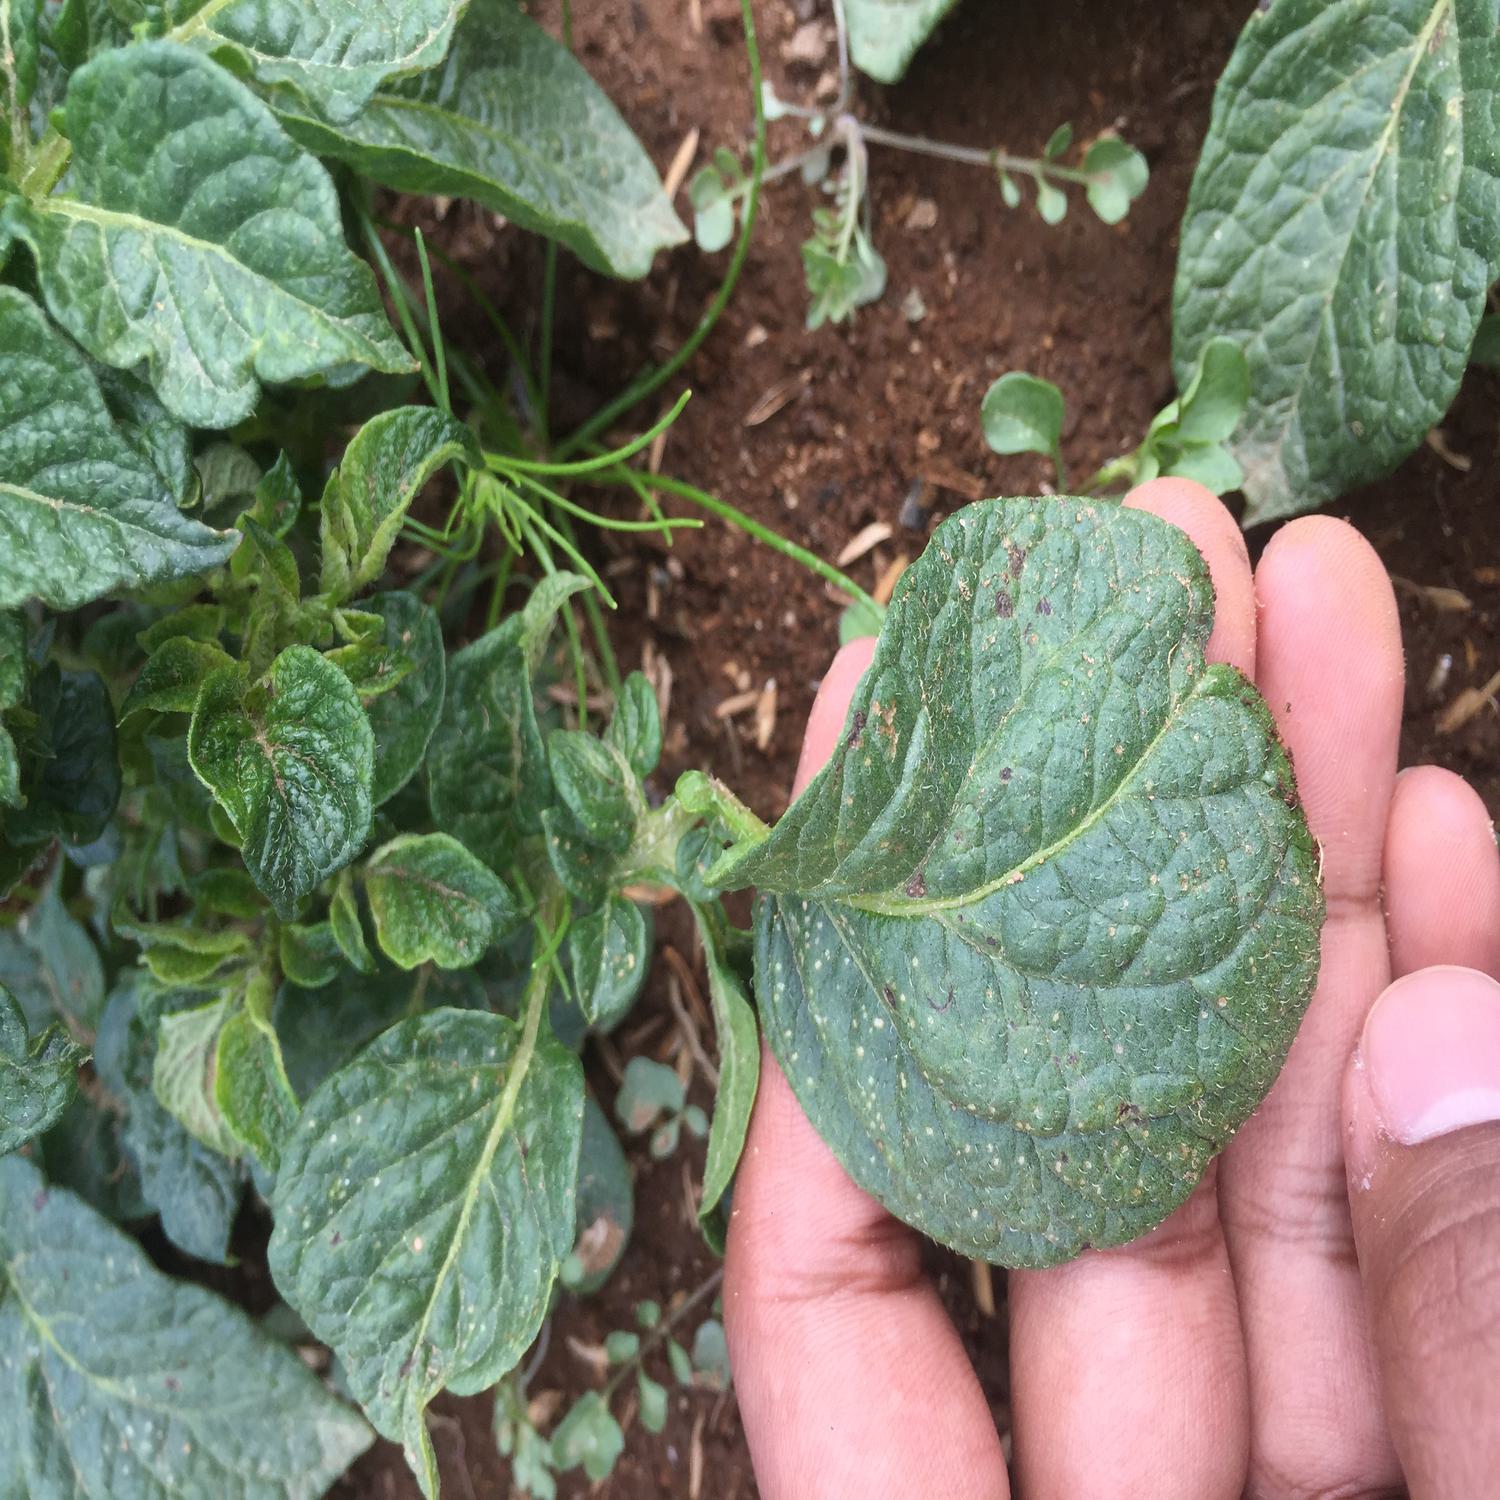
Etiqueta: Virus